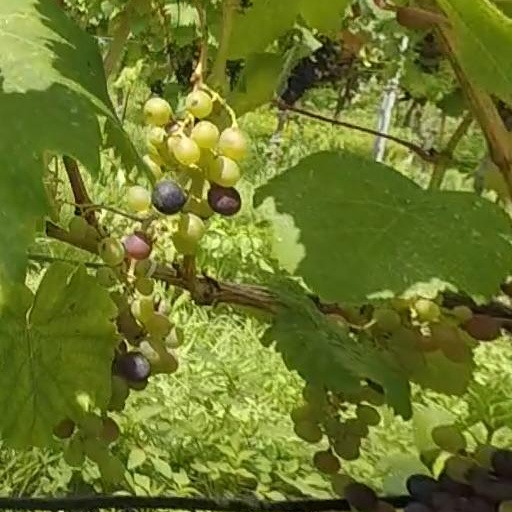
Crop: grape